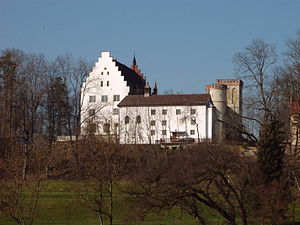
Igling
Schloss Igling
Igling er en kommune i Landkreis Landsberg am Lech, Regierungsbezirk Oberbayern i den tyske delstat Bayern. Den er en del af Verwaltungsgemeinschaft Igling.